Aurangzeb

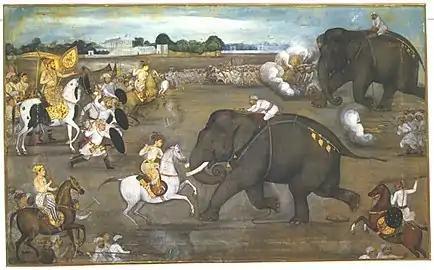
A painting from "Padshahnama" depicts Prince Aurangzeb facing a maddened war elephant named "Sudhakar".

Aurangzeb was born in Dahod on 3 November 1618. His father was Emperor Shah Jahan, who hailed from the Mughal house of the Timurid dynasty, which in turn was part of the Barlas tribe. The latter was descended from Emir Timur, the founder of the Timurid Empire. Aurangzeb's mother Mumtaz Mahal was the daughter of the Persian nobleman Asaf Khan, who was the youngest son of vizier Mirza Ghiyas. Aurangzeb was born during the reign of his patrilineal grandfather Jahangir, the fourth emperor of the Mughal Empire.